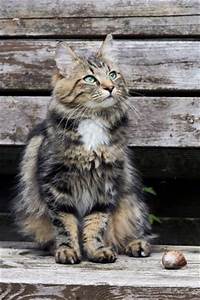
Label: cat